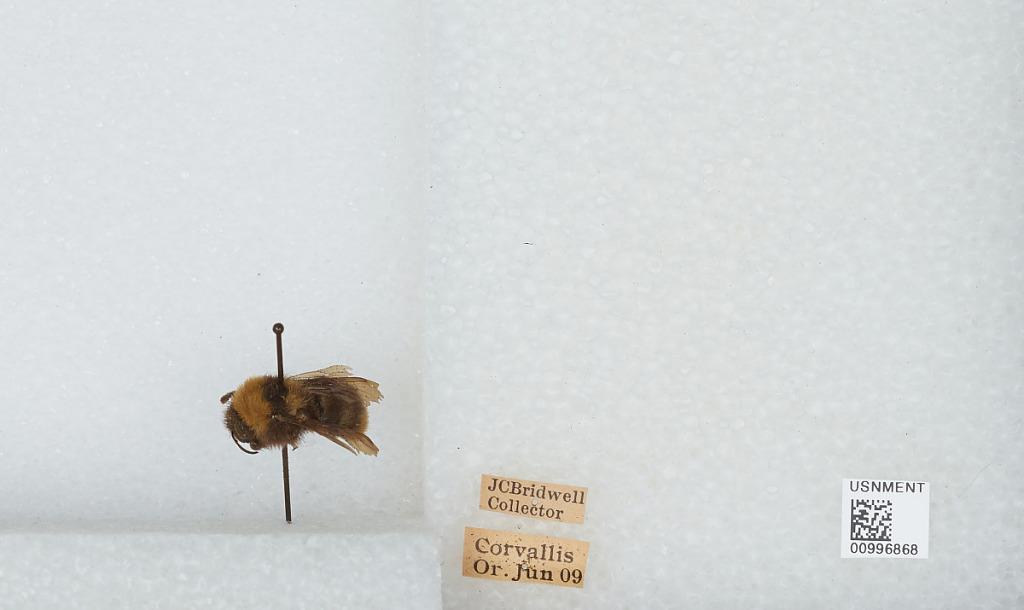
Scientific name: Bombus (Fervidobombus) californicus Smith
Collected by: J. Bridwell
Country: United States
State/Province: Oregon